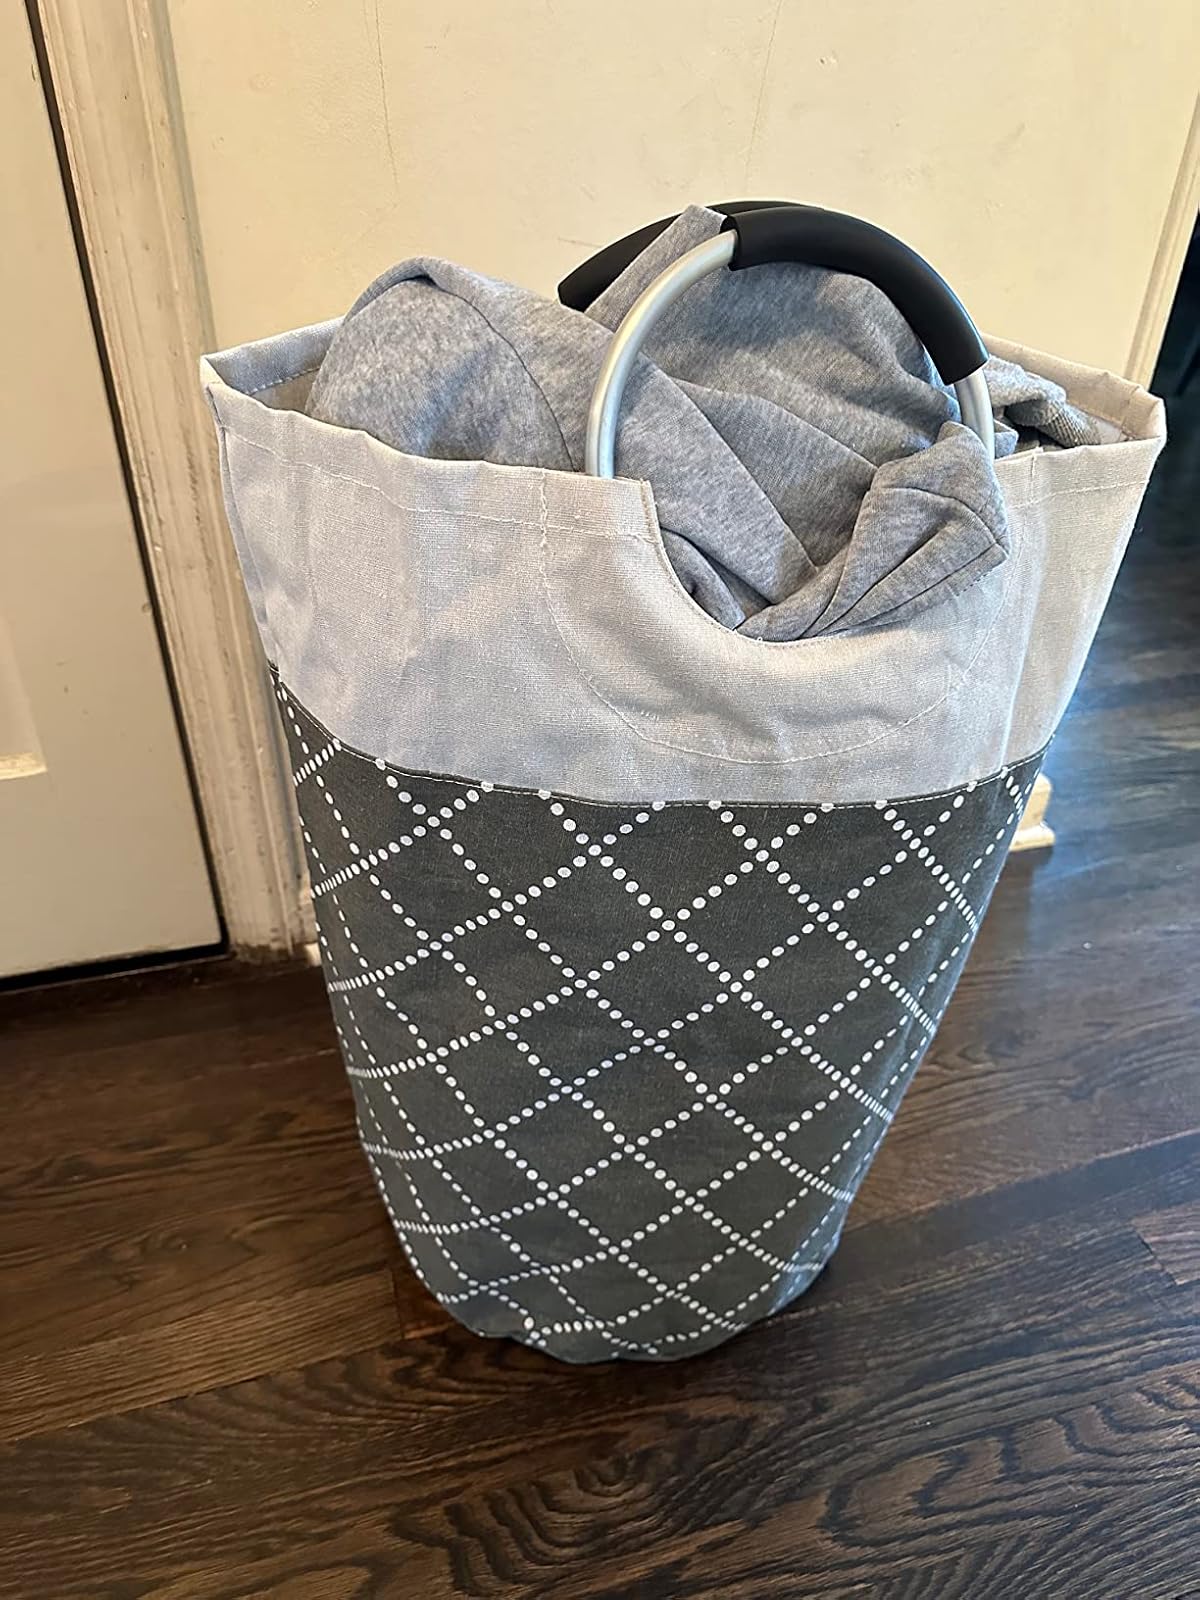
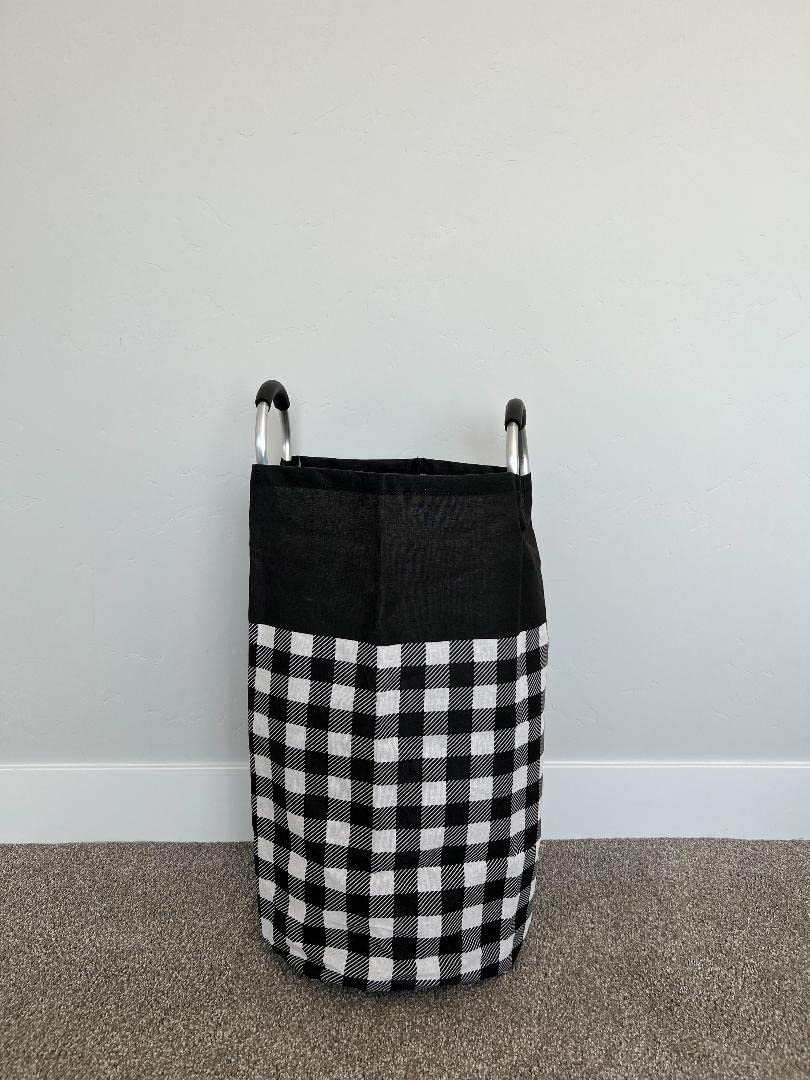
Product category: items_hamper
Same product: no